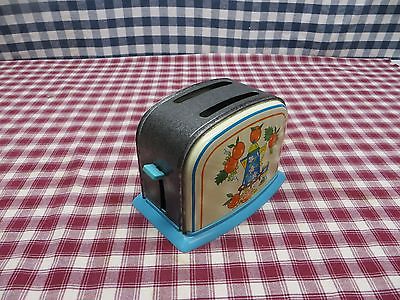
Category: toaster